Mo Vaughn

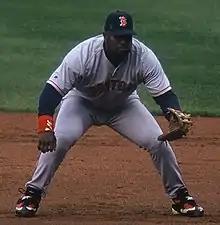
Vaughn playing first base with the Boston Red Sox in 1998

Though Vaughn's powerful personality and extensive charity work made him a popular figure in Boston, he had many issues with the Red Sox management and local media; his disagreements with "Boston Globe" sports columnist Will McDonough and Red Sox general manager Dan Duquette were particularly acute. As an outspoken clubhouse leader, Vaughn repeatedly stated that the concerned Sox administration did not want him around. Incidents in which he allegedly punched a man in the mouth outside of a nightclub and crashed his truck while returning home from a strip club in Providence led to further rifts with the administration.